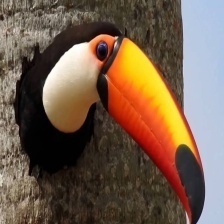
Species: TOUCHAN
Scientific name: RAMPHASTIDAE
ImageNet parent category: toucan